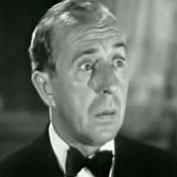
Age: 43